Annemarie Worst

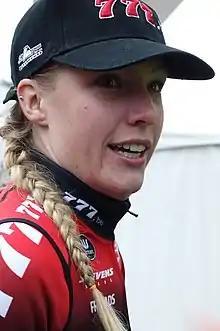
Annemarie Worst in 2020

Annemarie Worst (born 19 December 1995) is a Dutch cyclist, who currently competes in cyclo-cross for UCI Cyclo-cross Team , and in road cycling for UCI Women's Continental Team . She became world under-23 cyclo-cross champion in 2017.